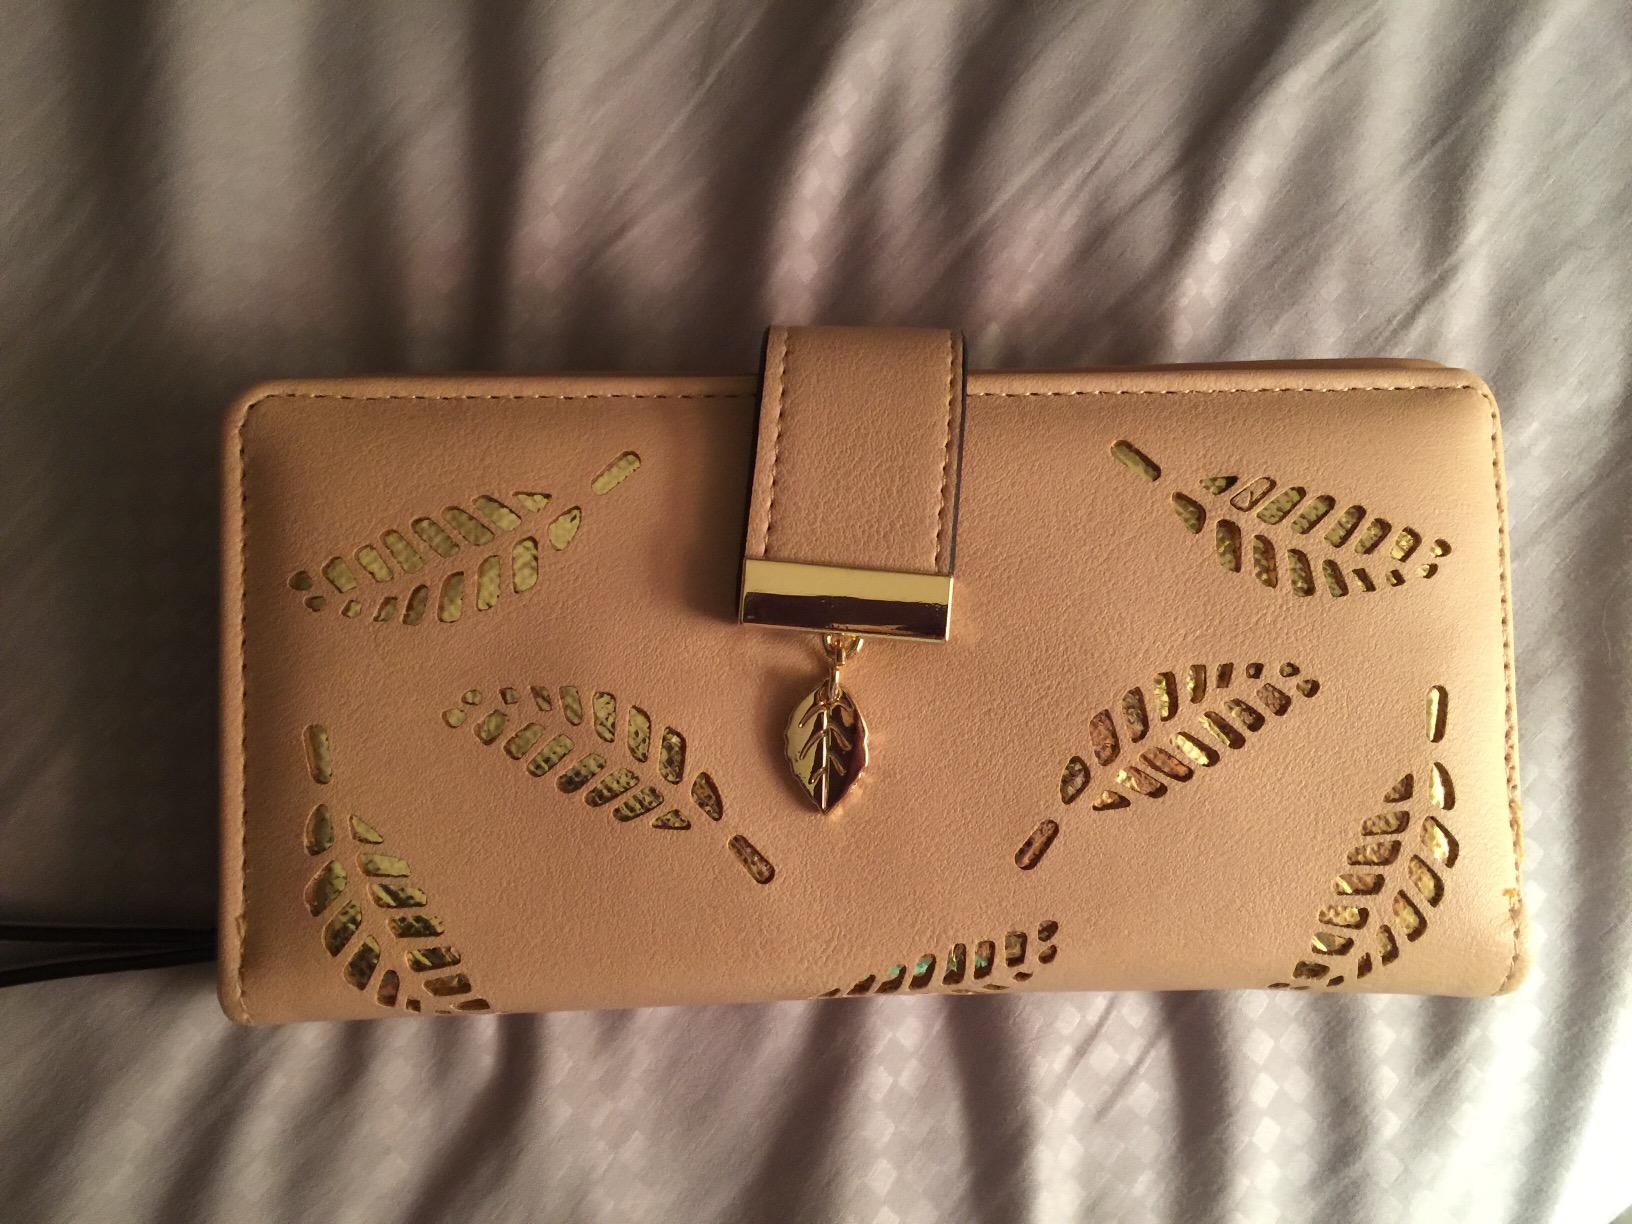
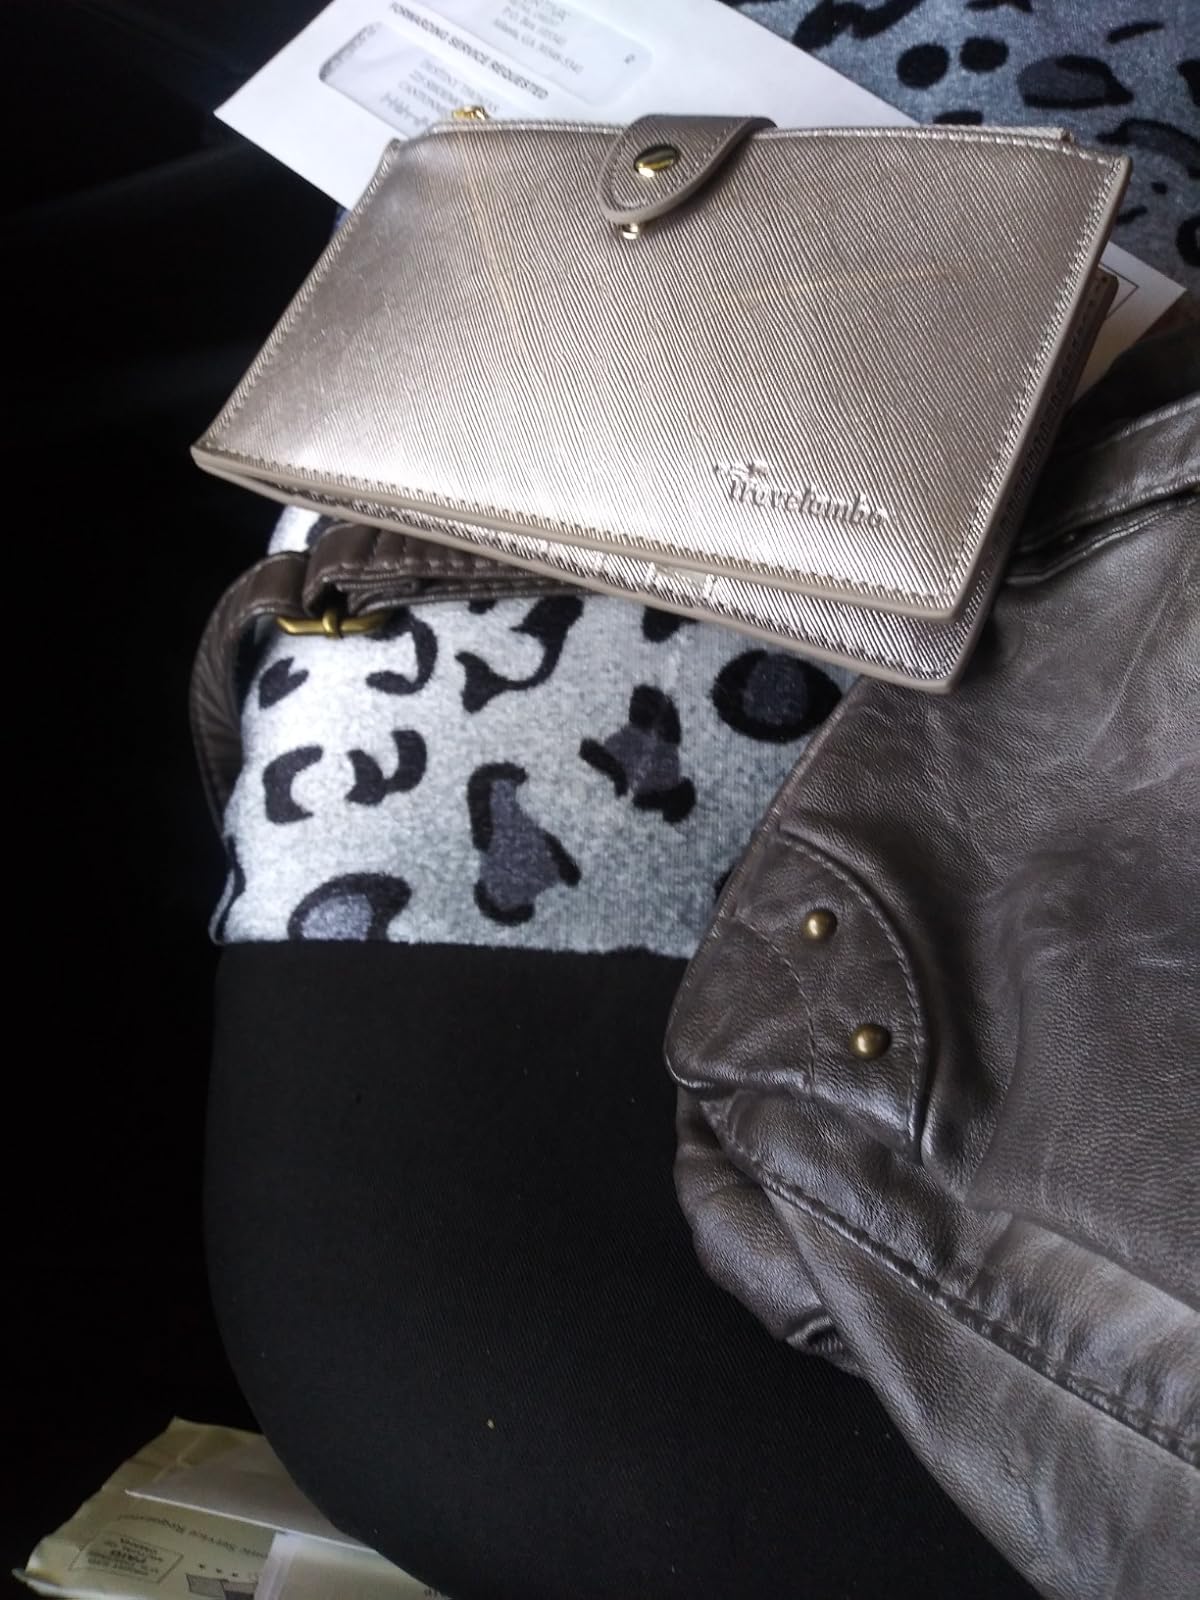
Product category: accessories_wallet
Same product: no